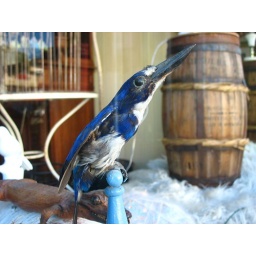
bird in the window